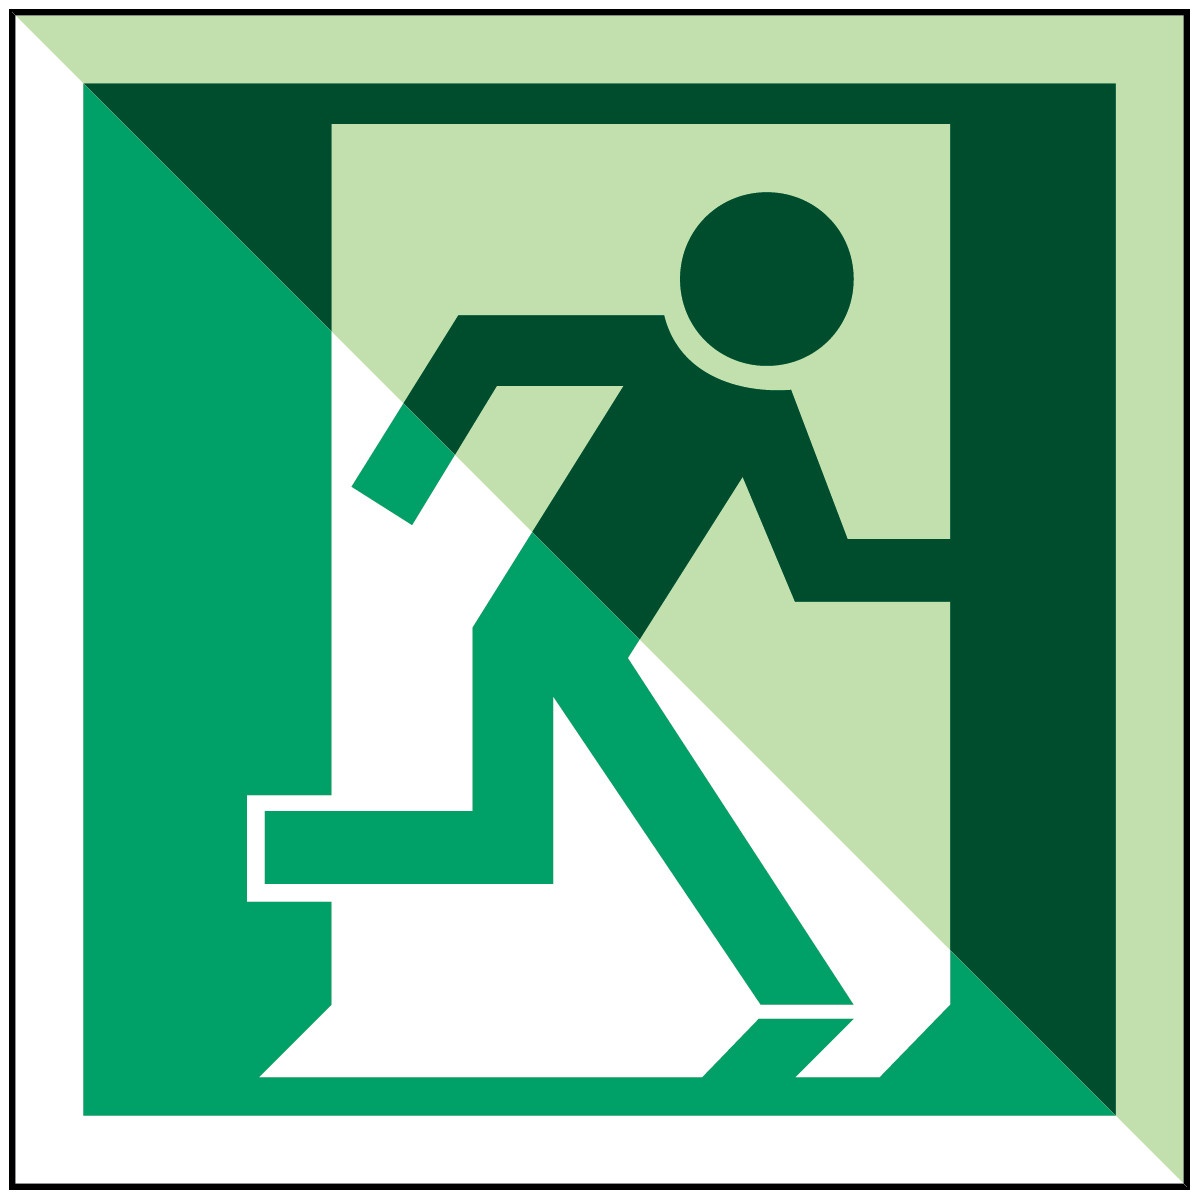
Brady E/Imo325-Sa-Pholumc-150X150/1-B Emergency exit (right hand) - IMO 195183
Emergency exit (right hand) - IMO.
Brand: Brady
Category: Business & Industrial > Signage > Emergency & Exit Signs